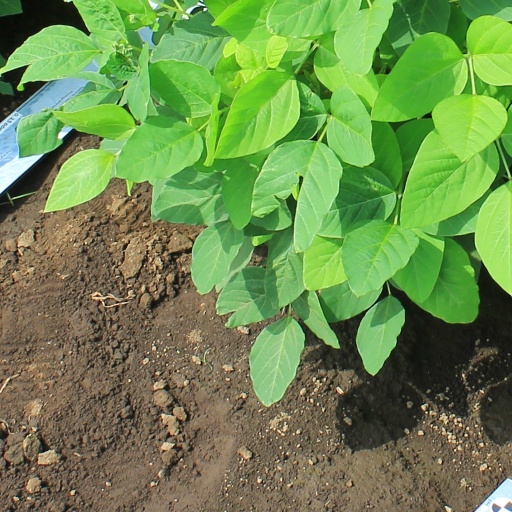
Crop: soybean